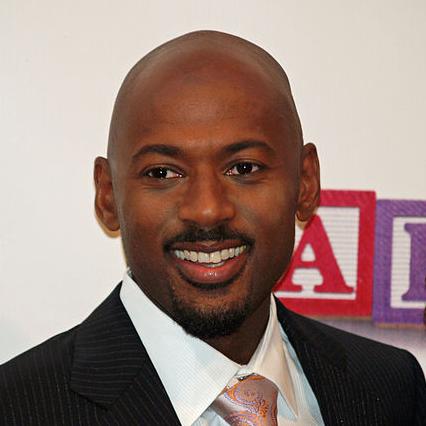
Age: 39